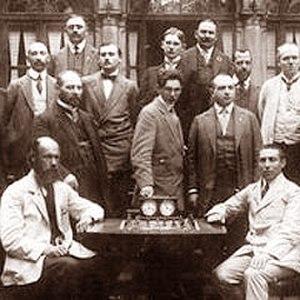
Stepan Mikhaïlovitch Levitski est un joueur d'échecs russe puis soviétique né le 13 avril 1876 et mort le 21 mars 1924.